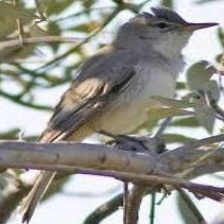
Species: NORTHERN BEARDLESS TYRANNULET
Scientific name: CAMPTOSTOMA IMBERBE